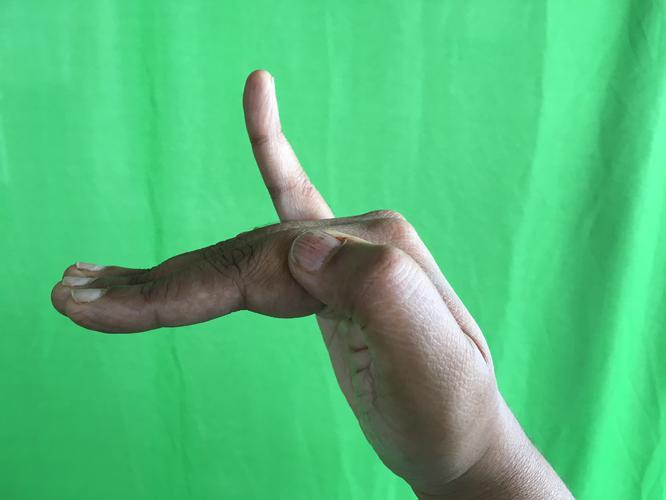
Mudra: Hamsapaksha
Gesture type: double_hand